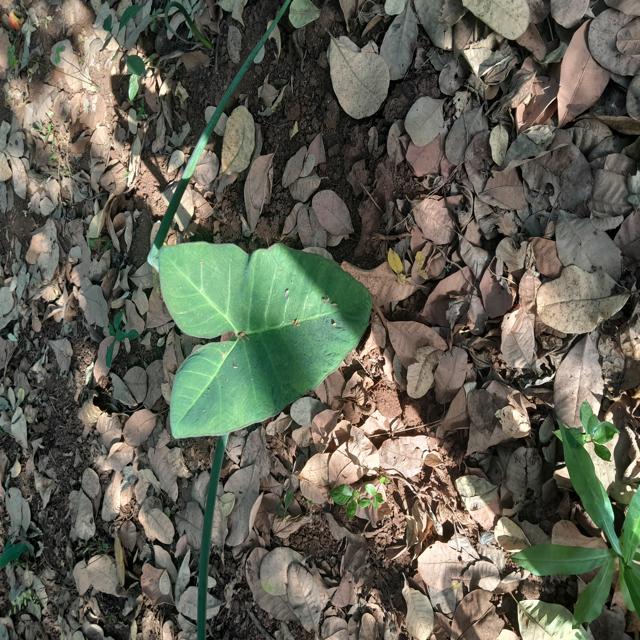
Label: Healthy